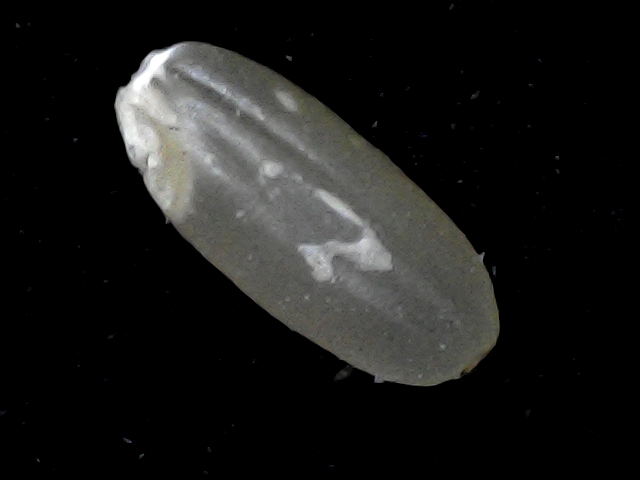
Rice variety: BR22